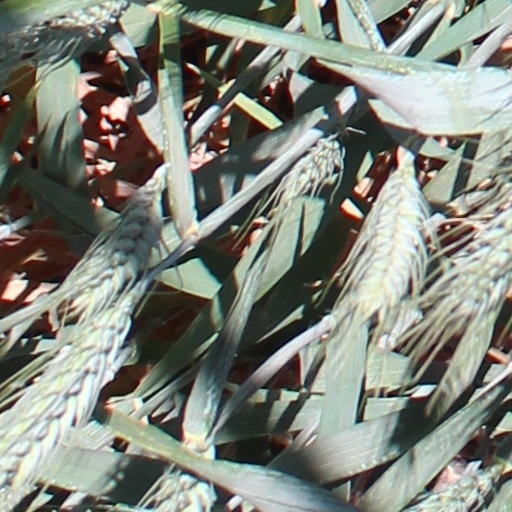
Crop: wheat